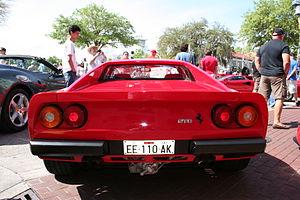
La Ferrari GTO, plus connue sous le nom non officiel de Ferrari 288 GTO, est une supercar du constructeur italien Ferrari destinée à l'époque, une fois préparée, à courir dans le FIA Groupe B ; elle fut produite à seulement 272 exemplaires et sa version Evoluzione pour le Groupe B servit de base de développement à la F40.